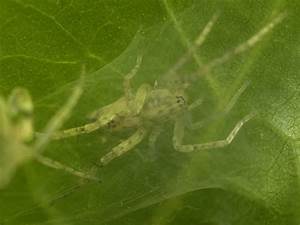
Label: ragno